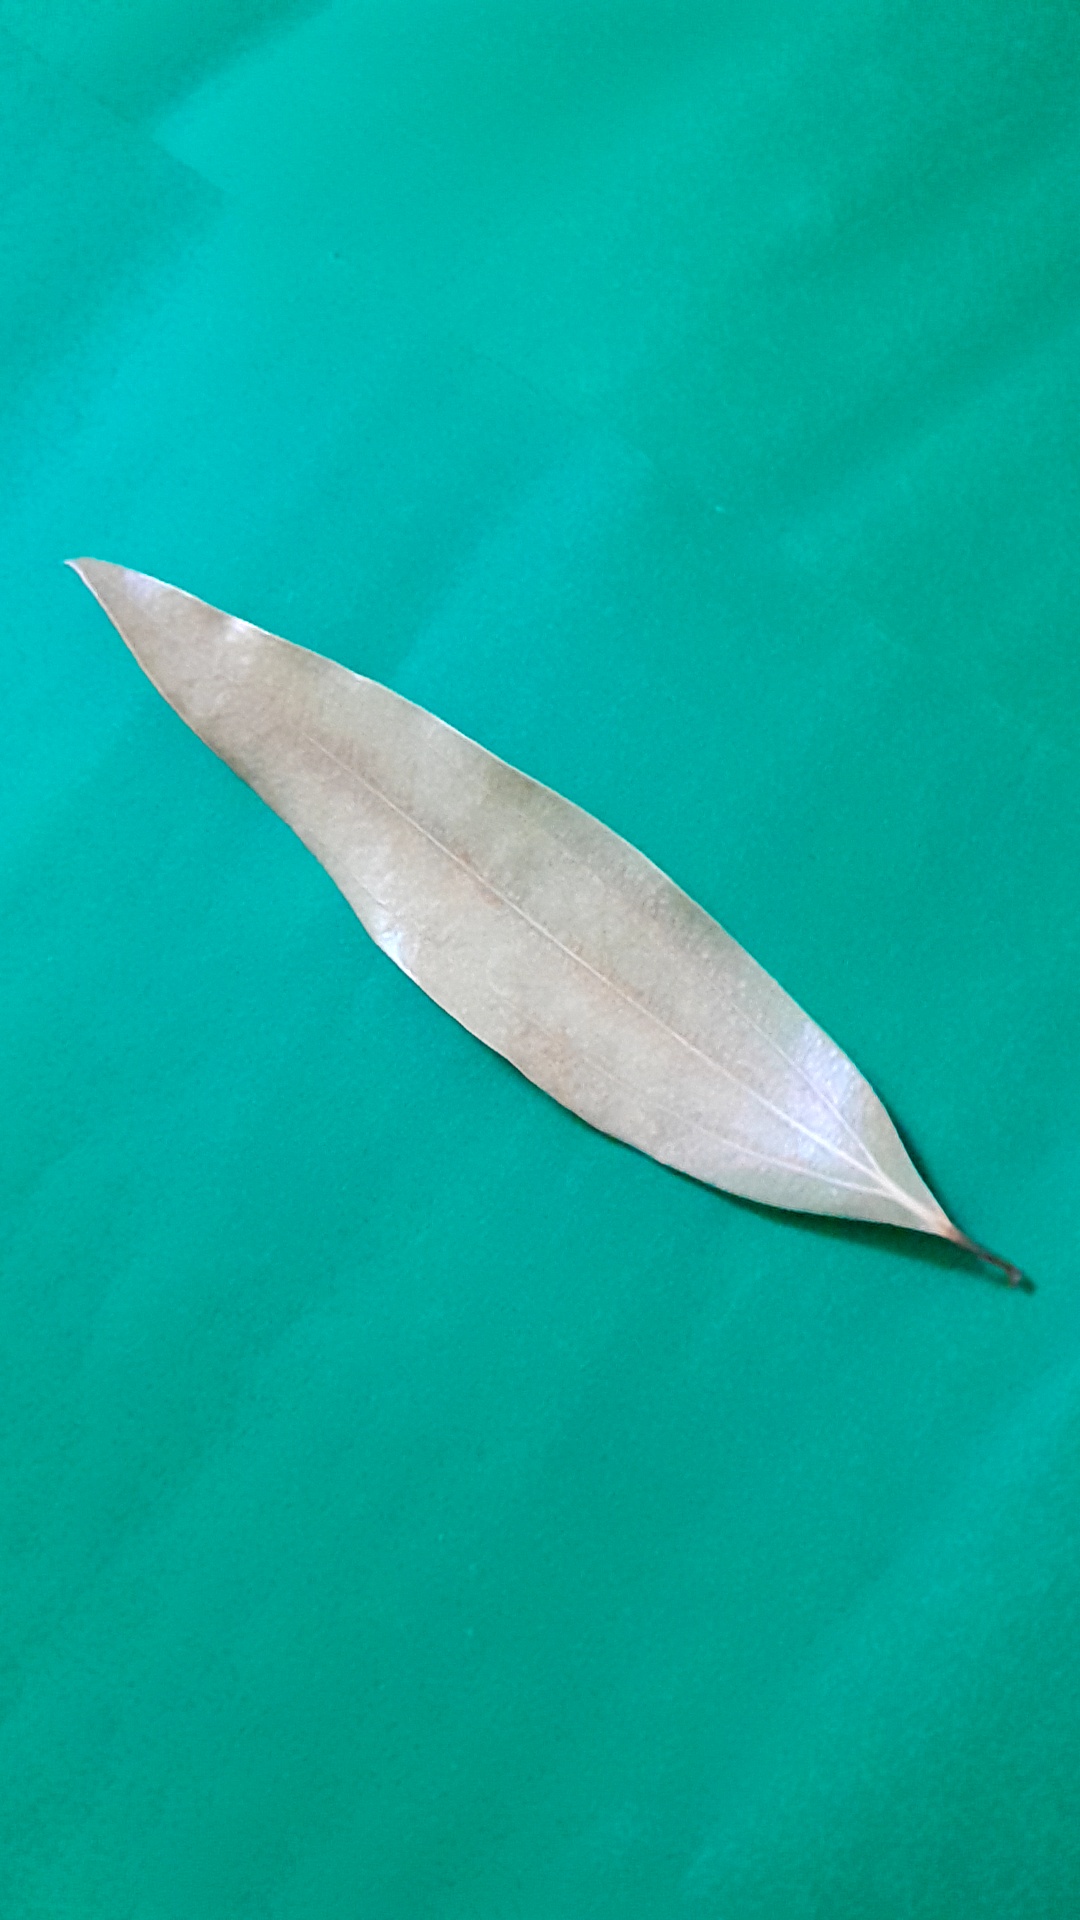
Label: Dry Leaf